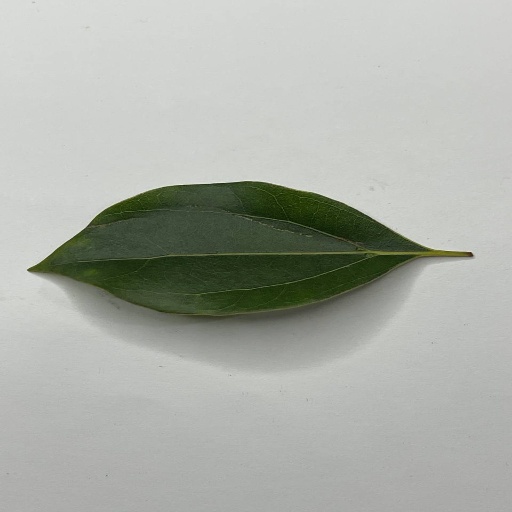
Species: Camphor
Leaf condition: Healthy Leaf